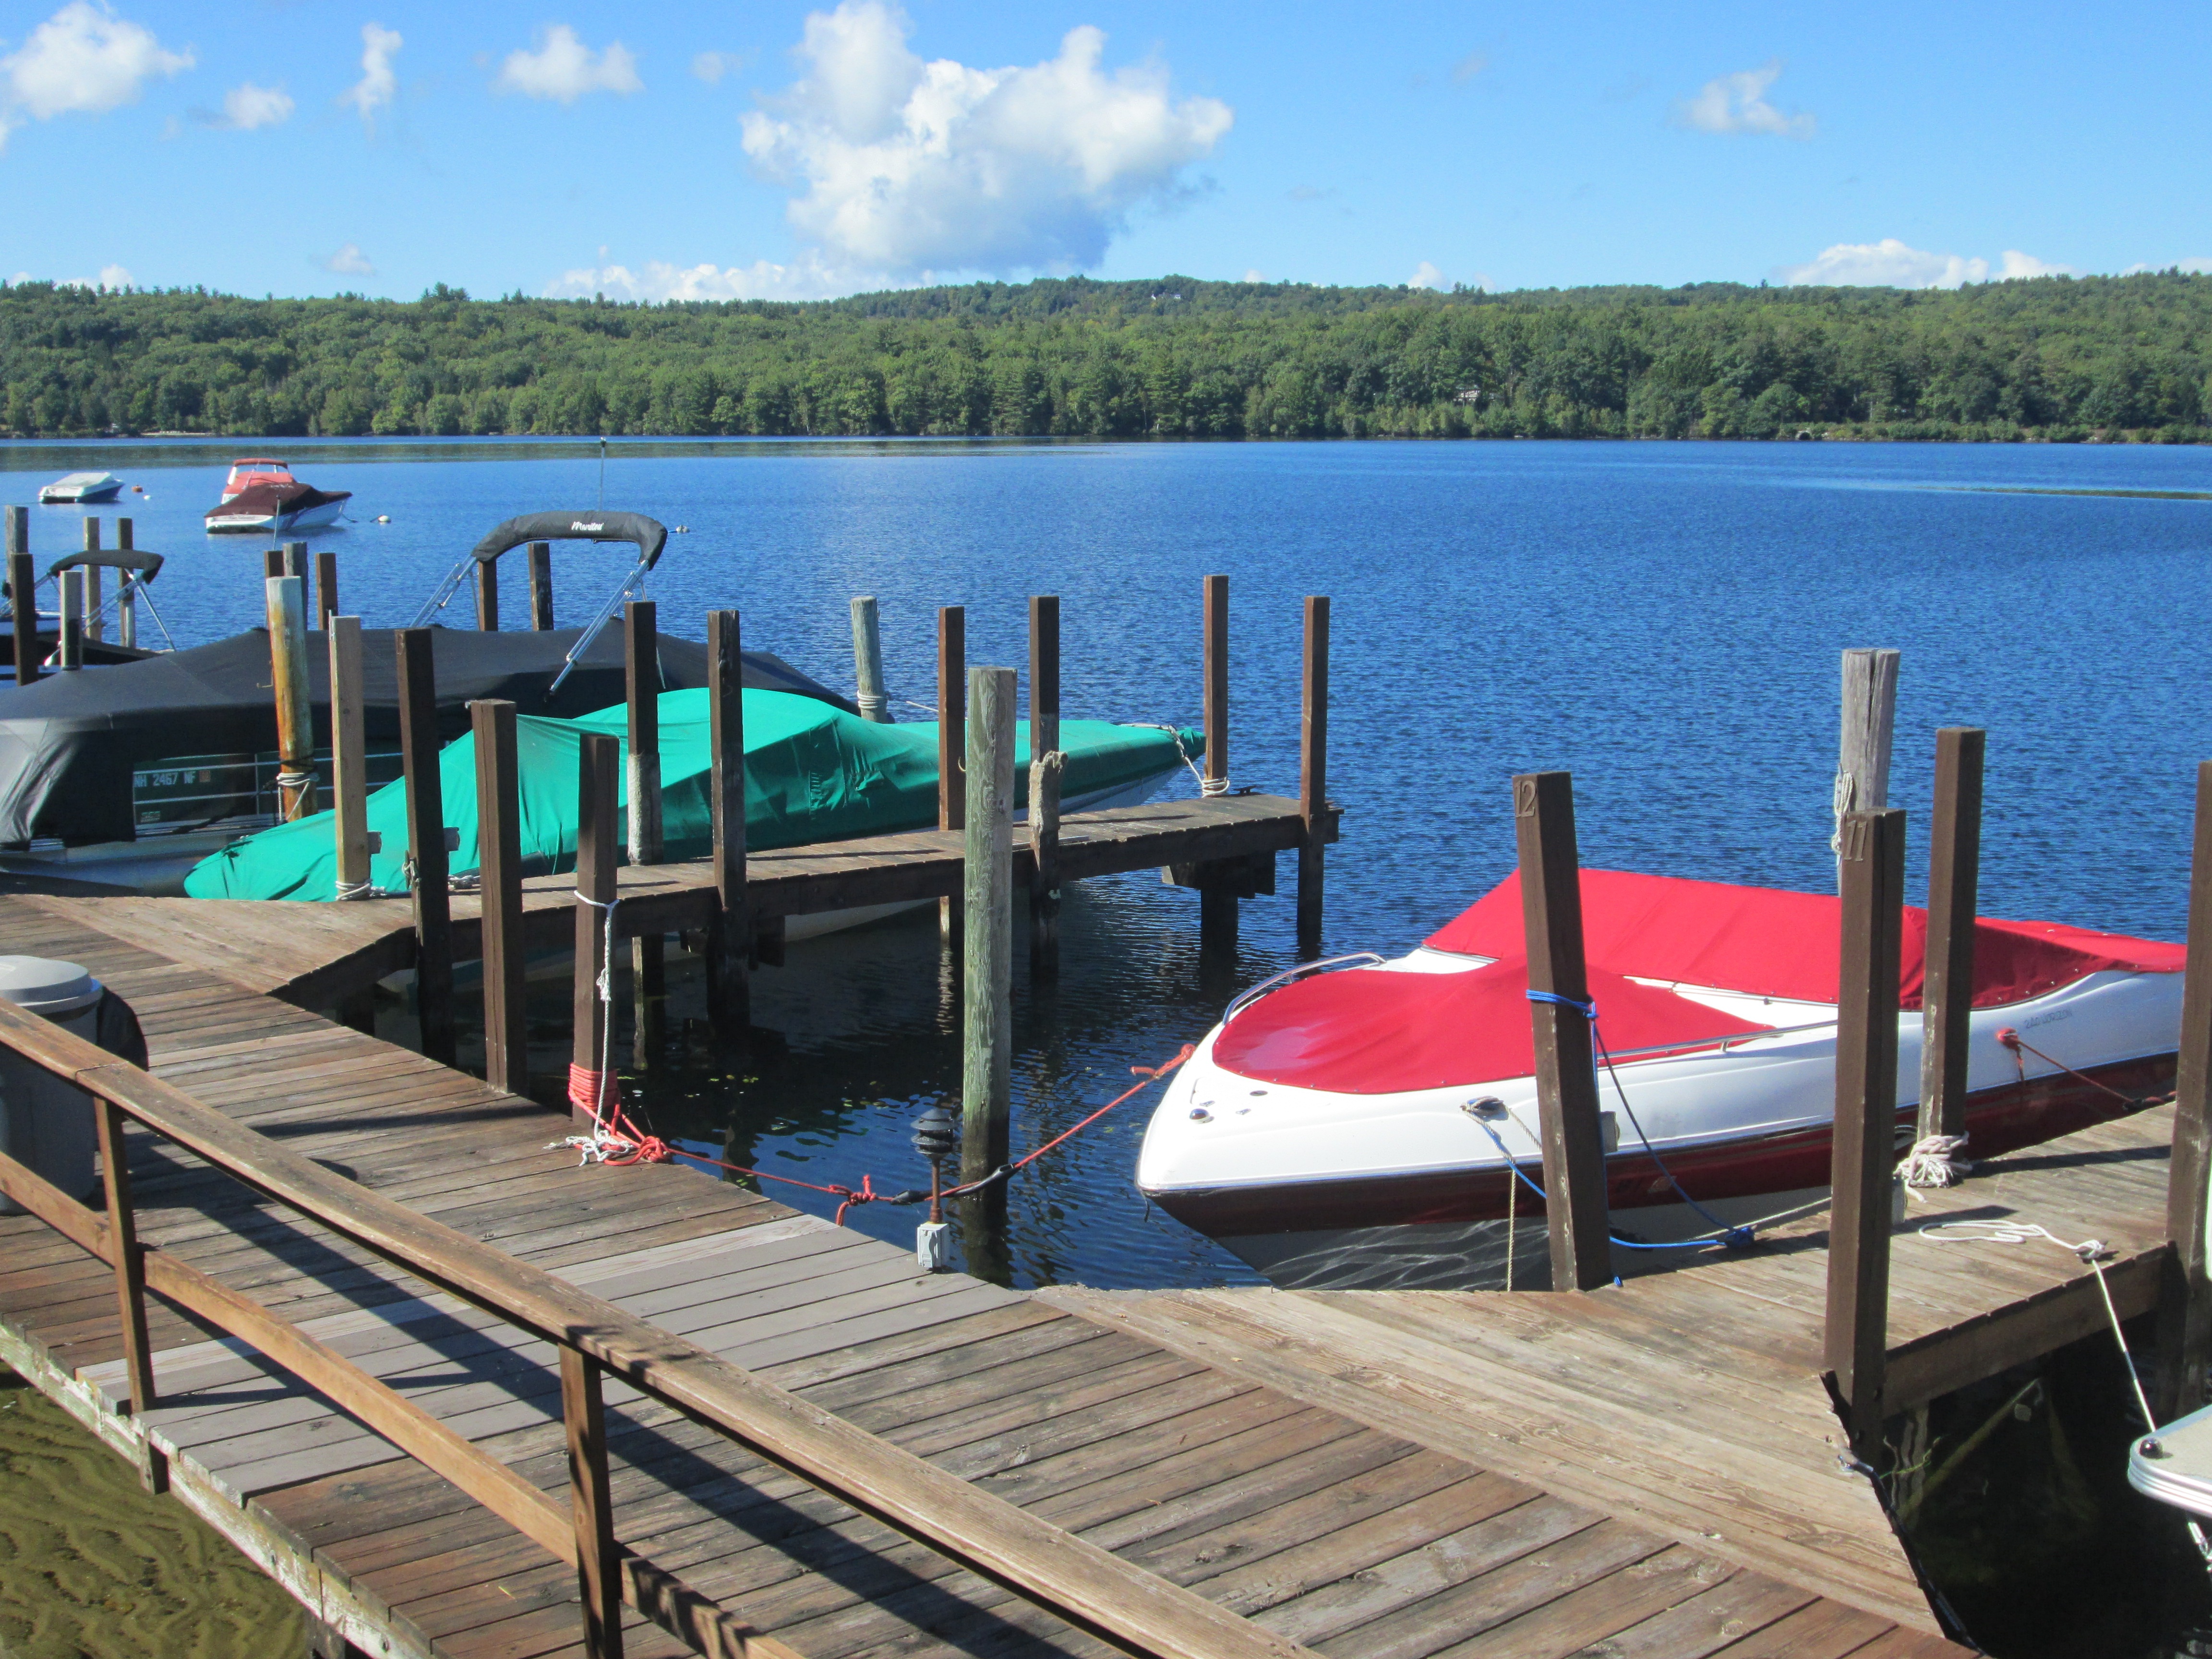
water, dock, boat, lake, vacation, recreation, vehicle, swimming pool, bay, blue, marina, leisure, sunny, watercraft rowing